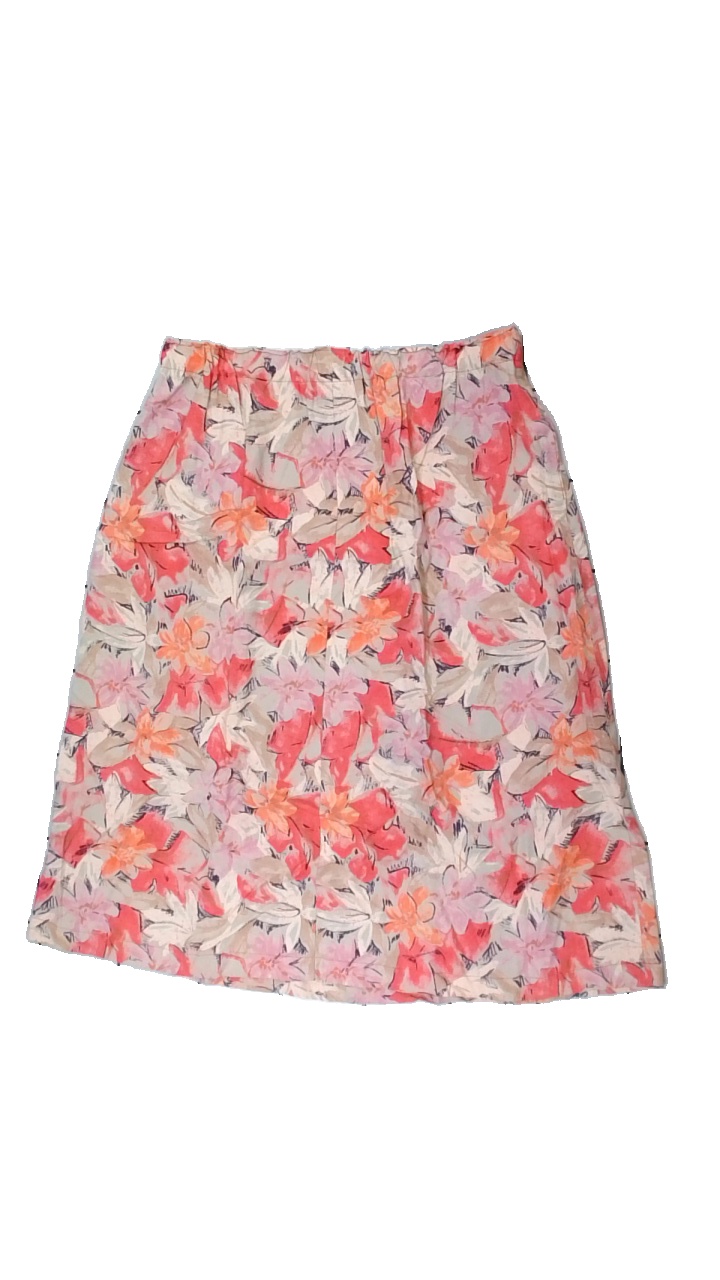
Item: Skirt (Ladies)
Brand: Missing
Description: blommig kjol med fickor
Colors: Pink, Beige, Orange, Multicolor
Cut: Regular
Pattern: Floral print
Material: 100% viscose
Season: All
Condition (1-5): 5
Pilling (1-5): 5
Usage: Reuse
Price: <50